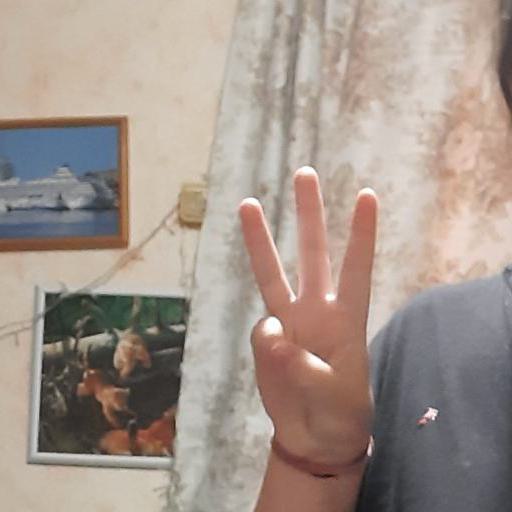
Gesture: three